Wayne Madsen (sportsperson)

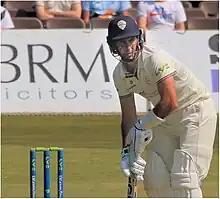
Madsen batting for Derbyshire in 2023

Wayne Lee Madsen (born 2 January 1984) is a South African born Italian sportsman who plays professional cricket and previously played field hockey for the South Africa men's national field hockey team. He has represented Derbyshire County Cricket Club in English county cricket since 2009, after earlier playing domestic cricket in South Africa, and has also played franchise cricket. He is a right-handed batsman and occasional right-arm off spin bowler. He made his debut for the Italy national cricket team in 2023, qualifying as a citizen by descent.